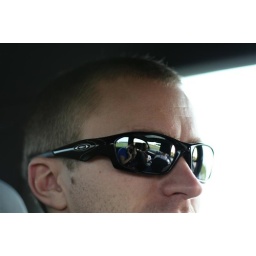
J in the car on the way home from Pine Grove trail. S, L and K are reflected in his glasses.